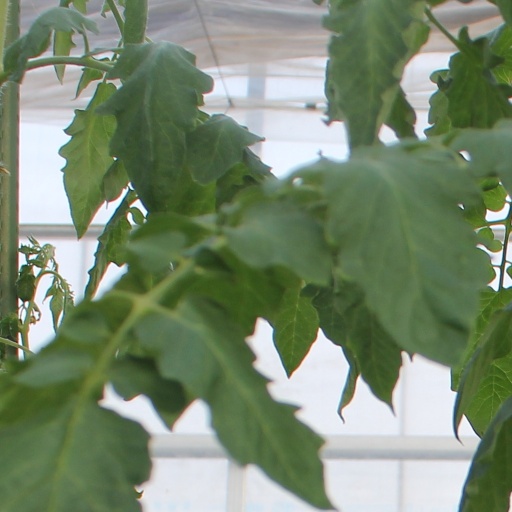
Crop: tomato